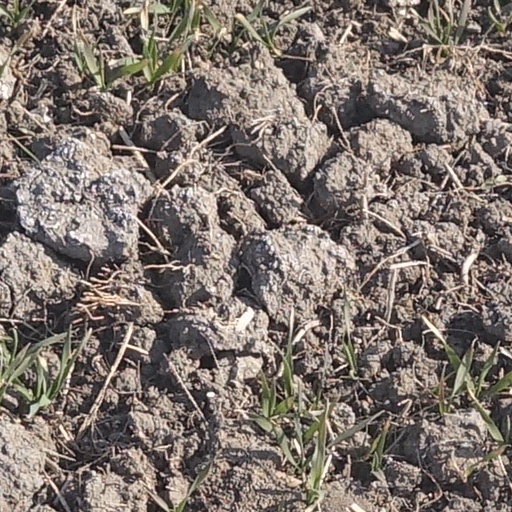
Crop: wheat